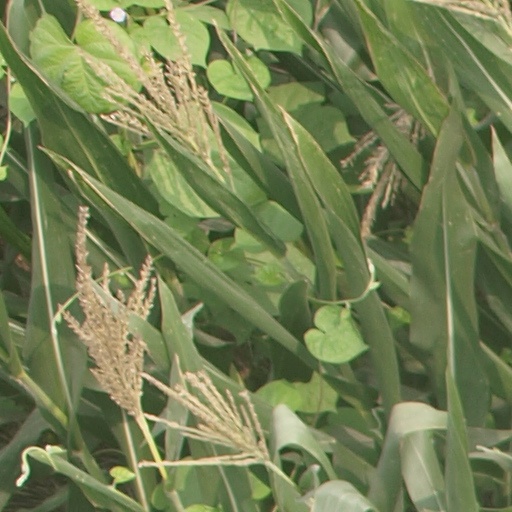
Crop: maize; corn